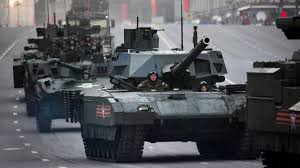
Label: Tank